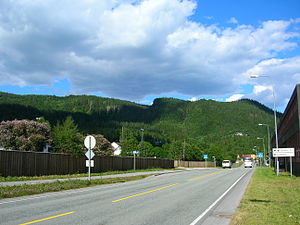
Selfors
E6 passerer nedenfor bebyggelsen på Selfors
Selfors er en forstad 4 km øst for Mo i Rana, i Rana kommune i Nordland i Norge. Stedet ligger øst for Ranfjorden og på den nordlige side av Ranelva. E6 går gennem Selfors, mens Nordlandsbanen passerer langs den sydlige side af Ranelva. Selfors bro forbinder stedet med Gruben og centrum af Mo i Rana. Stedet har også vejforbindelse til Ytteren og Fylkesvei 17.